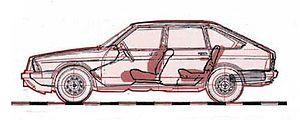
AZLK ou Moskvitch est une entreprise russe de construction automobile. Au fil des années, elle porta plusieurs noms : KIM, MZMA, AZLK, et Moskvitch. Elle produisit des voitures des années 1930 jusqu'en 2001. Avec les Lada et les IZh, les Moskvitch furent les représentantes du « style soviétique » automobile.
La Moskvitch 2141, vendue en Europe sous le nom d’Aleko - acronyme d'Avtomobil LEninskogo KOmsomola - est une automobile produite par le constructeur russe Moskvitch de 1986 à 2001, en différentes versions.